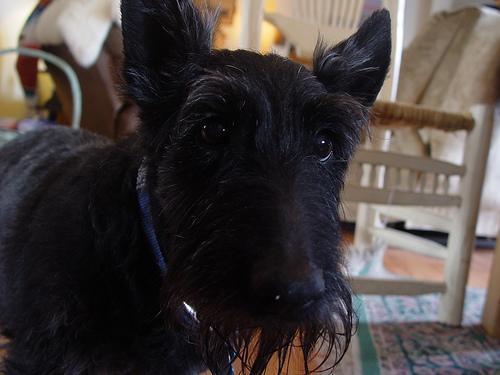
scottish terrier